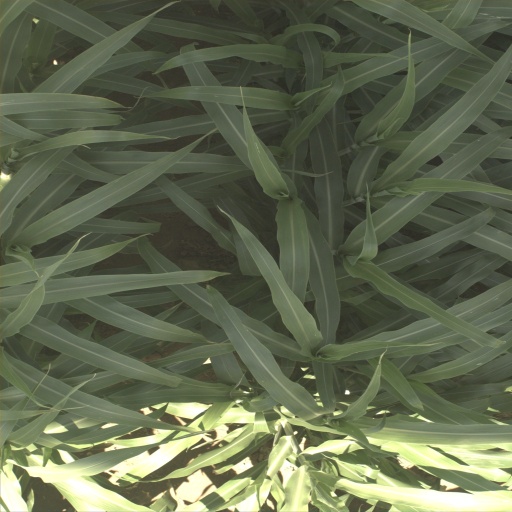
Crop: sorghum